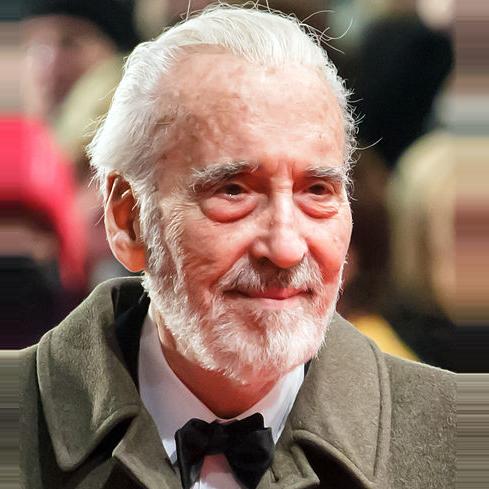
Age: 90